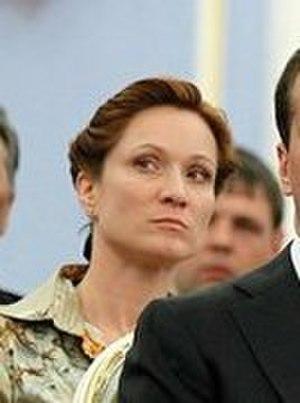
Maria Aleksandrovna Kisseleva, née le 28 septembre 1974 à Samara, est une nageuse synchronisée russe.